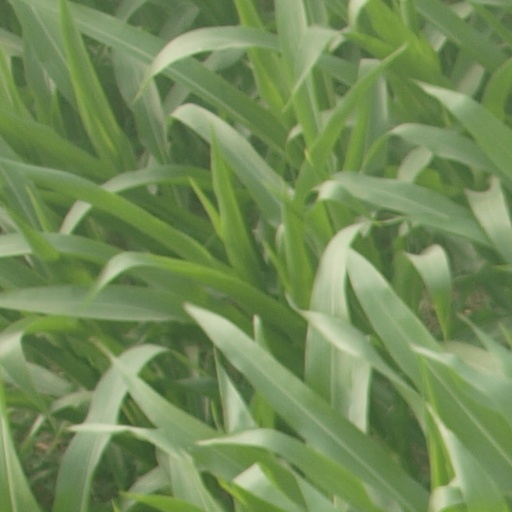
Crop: maize; corn